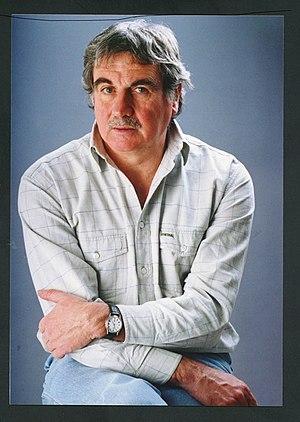
Fernando Sorrentino, né le 8 novembre 1942 à Buenos Aires, est un écrivain argentin. Ses textes ont été traduits en anglais, portugais, italien, allemand, français, finnois, hongrois, polonais, bulgare, chinois, vietnamien, tamil et kabyle.